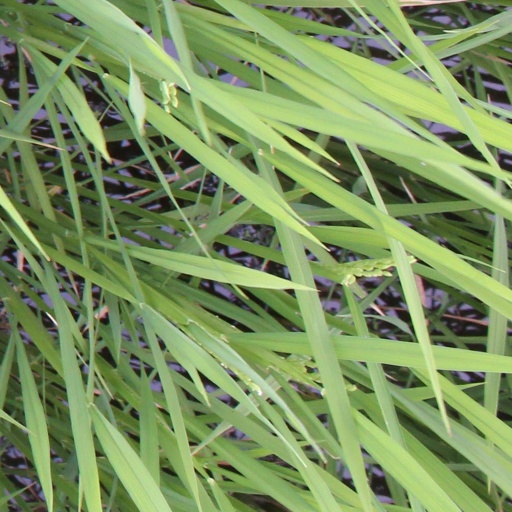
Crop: rice